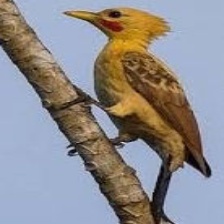
Species: CREAM COLORED WOODPECKER
Scientific name: CELEUS FLAVUS